Lincoln Highway

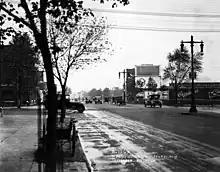
September 1920 photo near the intersection of Broad Street and Northeast Boulevard (now known as Roosevelt Boulevard) in Philadelphia

To bring attention to the highway, Fisher commissioned statues of Abraham Lincoln, titled "The Great Emancipator", to be placed in key locations along the route of the highway. One of the statues was given to Joy in 1914. Joy's statue was later presented to the Detroit Area Council of the Boy Scouts of America. That statue was on display at D-bar-A Scout Ranch in Metamora, Michigan. There is another statue of Lincoln in the main entrance of Lincoln Park (Jersey City).